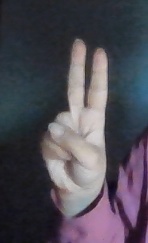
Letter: taa